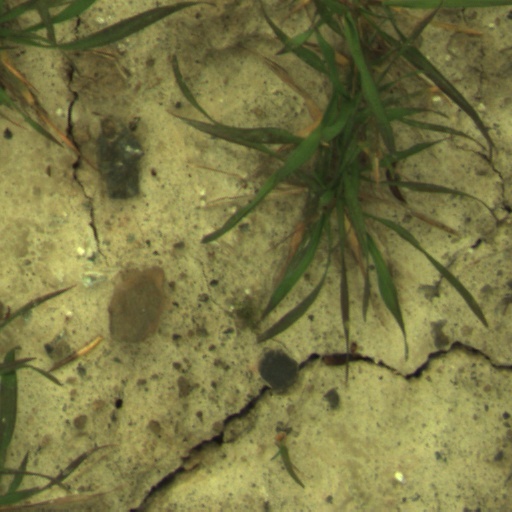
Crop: wheat